Rejection of evolution by religious groups

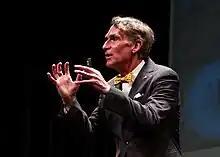
Bill Nye in 2014

As another example, Alan Hayward stated in "Creation and Evolution" (1985) that "Darwinists rarely mention the whale because it presents them with one of their most insoluble problems. They believe that somehow a whale must have evolved from an ordinary land-dwelling animal, which took to the sea and lost its legs ... A land mammal that was in the process of becoming a whale would fall between two stools—it would not be fitted for life on land or at sea, and would have no hope for survival." The evolution of whales has been documented in considerable detail, with "Ambulocetus", described as looking like a three-metre long mammalian crocodile, as one of the transitional fossils. The hippopotamus, the whale's closest living ancestor, exemplifies how an animal might be well-suited for both land and water.